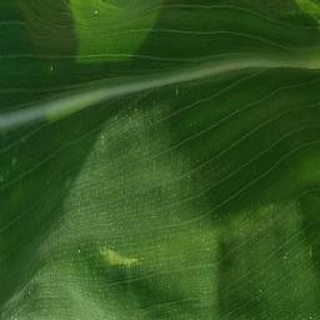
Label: healthy_corn